Chicago Tribune

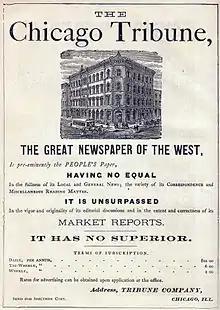
An 1870 advertisement for "Chicago Tribune" subscriptions

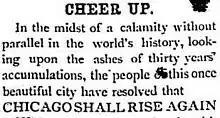
The lead editorial in the "Chicago Tribune" following the Great Chicago Fire

The "Tribune" was founded by James Kelly, John E. Wheeler, and Joseph K. C. Forrest, publishing the first edition on June 10, 1847. Numerous changes in ownership and editorship took place over the next eight years. Initially, the "Tribune" was not politically affiliated, but tended to support either the Whig or Free Soil parties against the Democrats in elections. By late 1853, it was frequently running editorials that criticized foreigners and Roman Catholics. About this time, it also became a strong proponent of temperance. However nativist its editorials may have been, it was not until February 10, 1855, that the "Tribune" formally affiliated itself with the nativist American or Know Nothing party, whose candidate Levi Boone was elected Mayor of Chicago the following month.